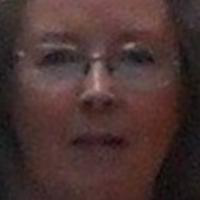
Age group: age 56-65